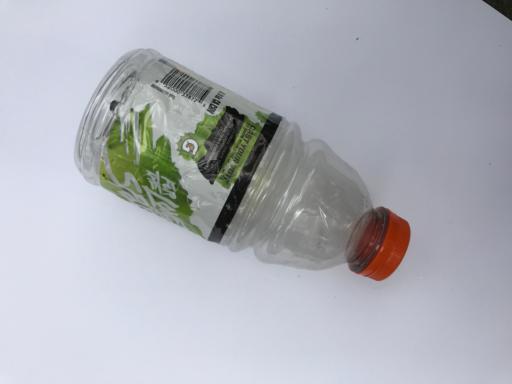
Label: plastic